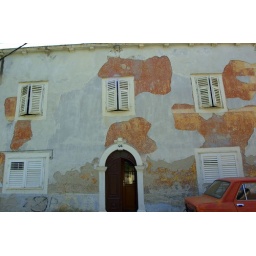
Just a house in the old village I liked. One of the few that one could get a car too.